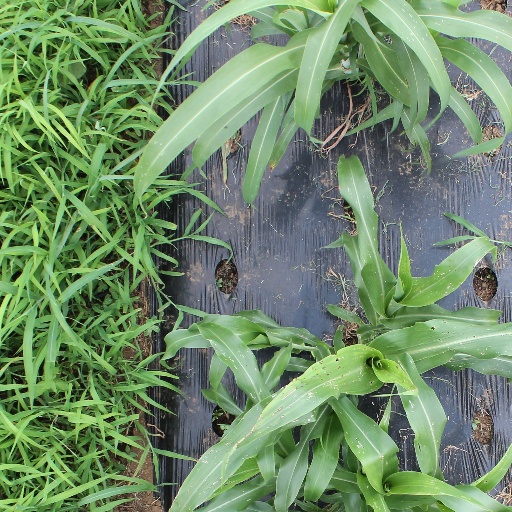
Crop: sorghum